Shaykh Ali Khan

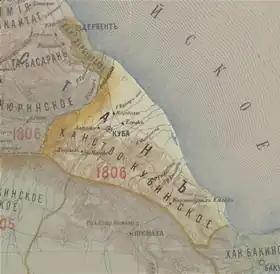
Borders of Quba during Shaykh Ali's reign

Death of Javad Khan in 1804 signalled the start of Russo-Persian War of 1804–1813. He had pro-Qajar tendencies according to Prince Alexander of Georgia. He aided Huseyngulu Khan of Baku together with Surkhay II's son Nuh beg during unsuccessful conquest attempt of Baku by General Irinarch Zavalishin. Having suffered defeat after several battles, the Russians now afraid of Shaykh Ali's reinforcements, boarded the ships and retreated to the island of Sari (near Lankaran) on .